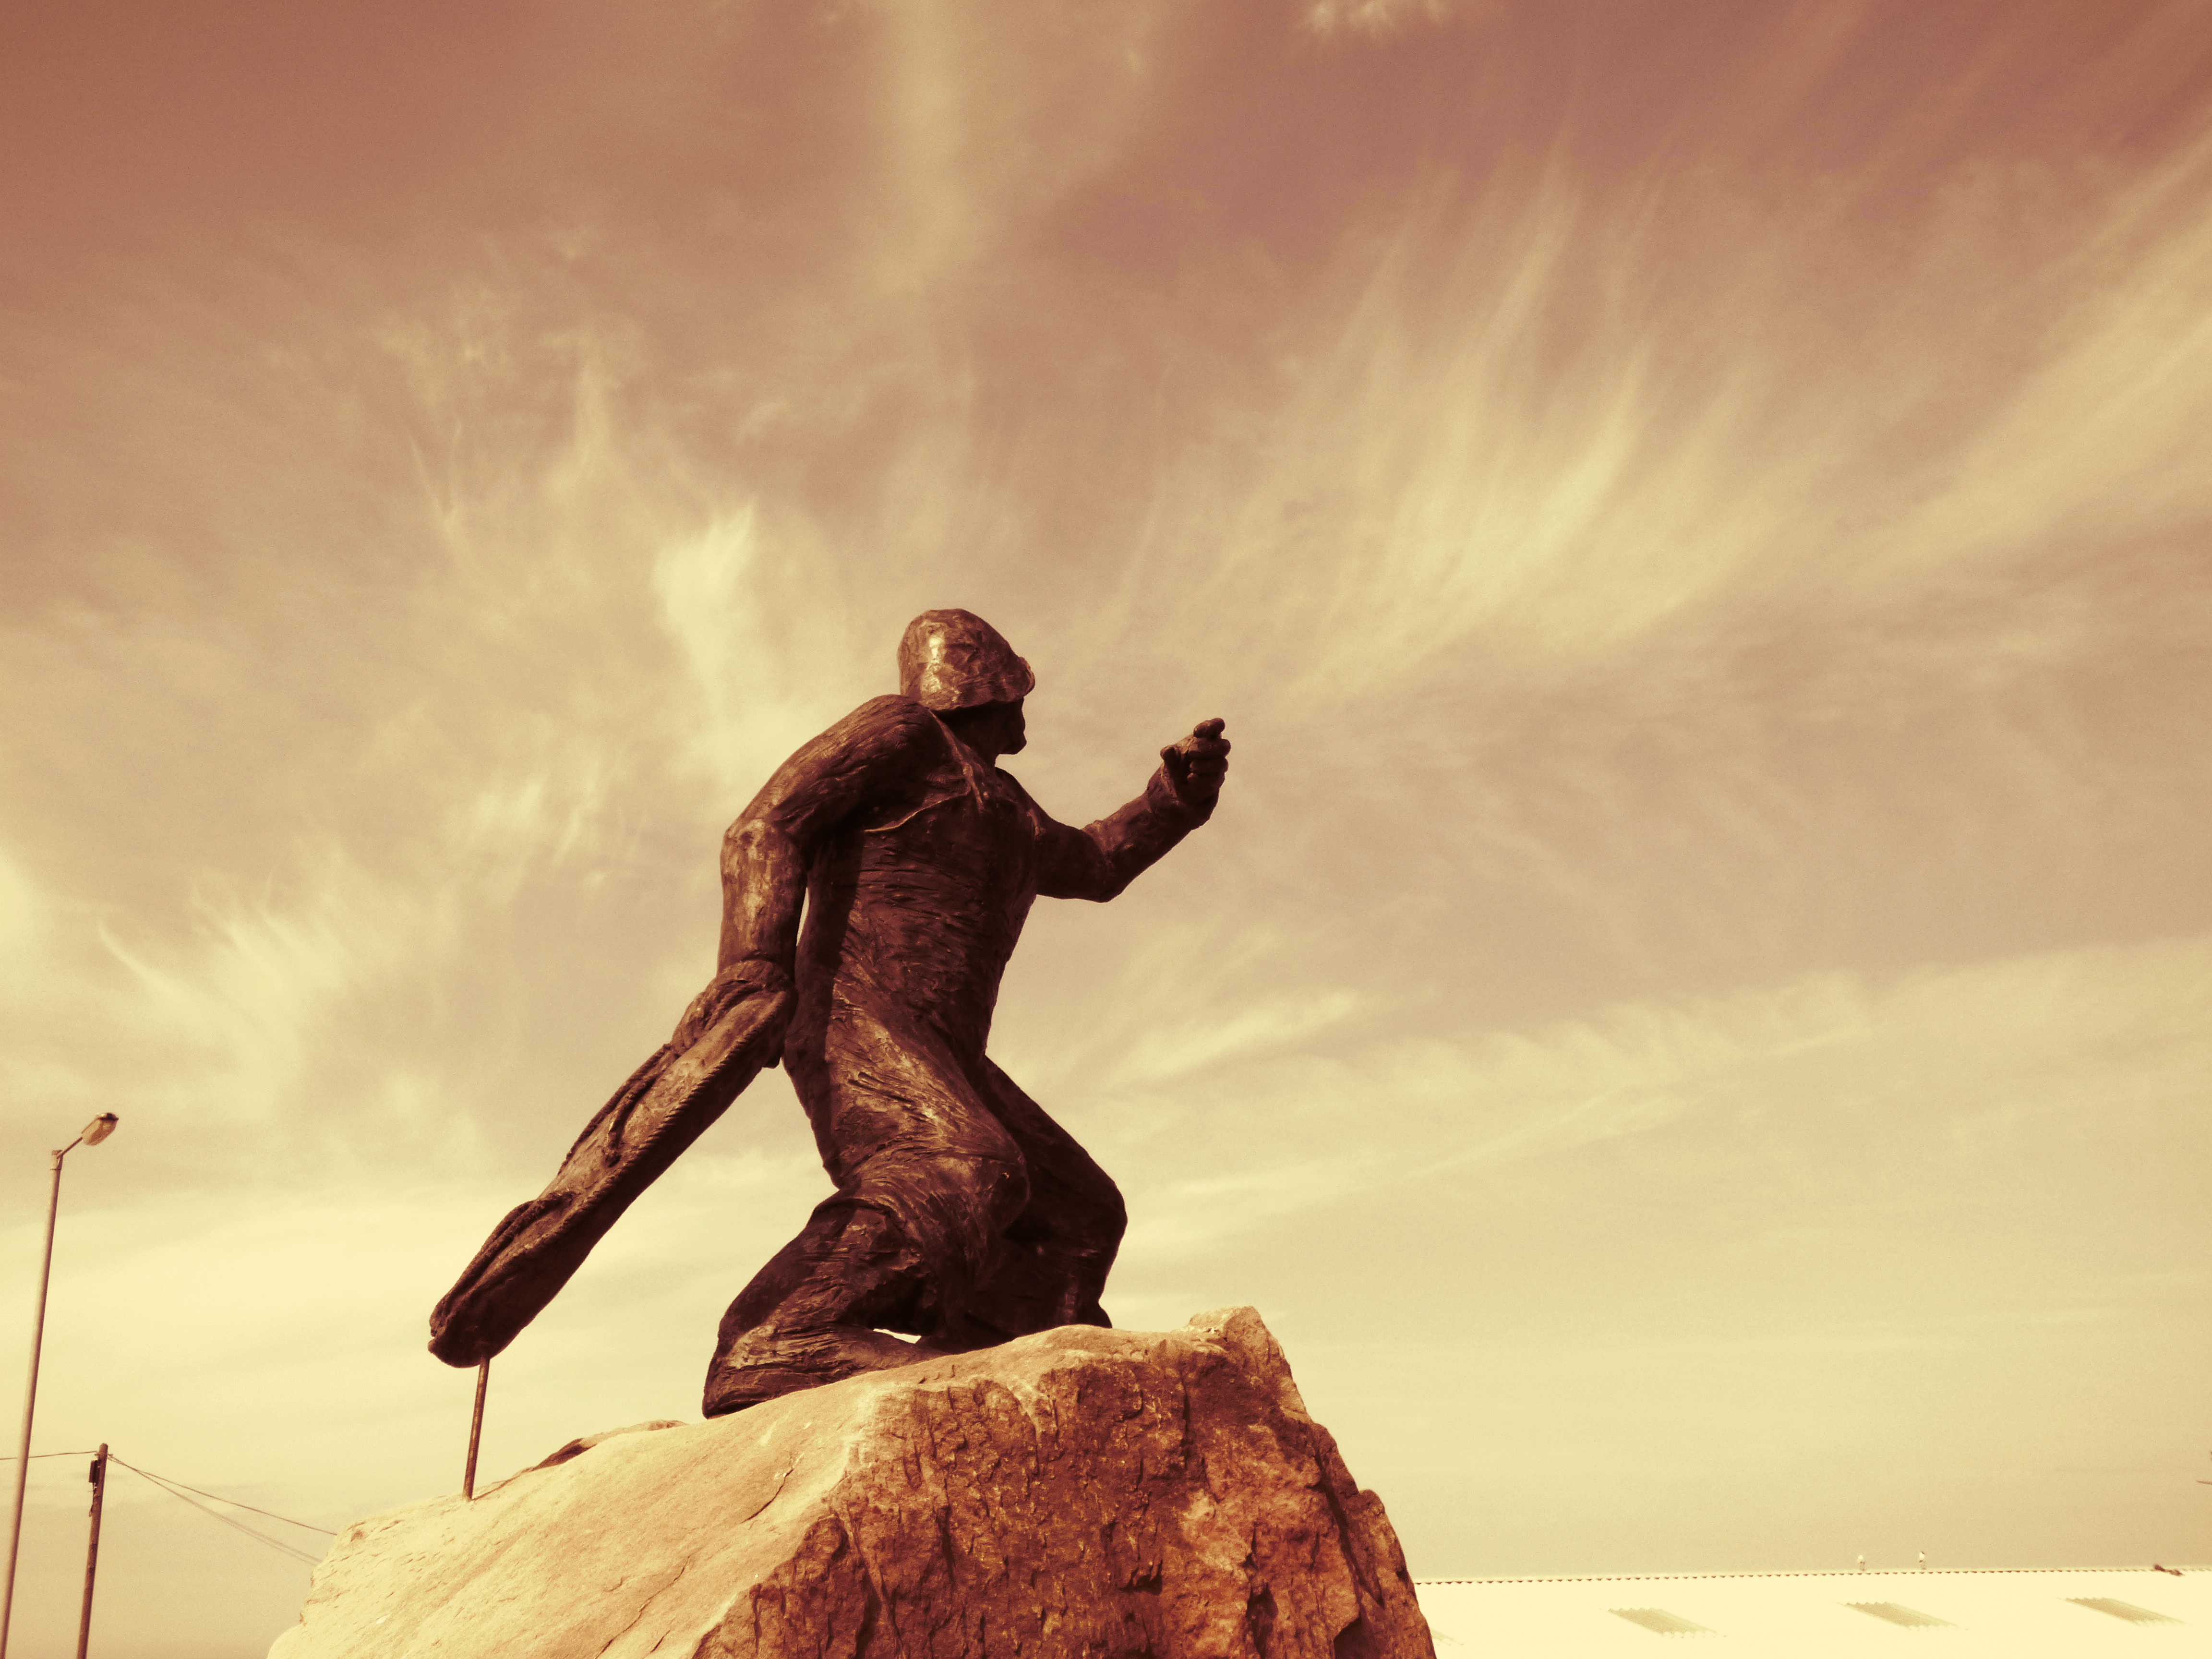
light, photography, texture, monument, photo, explore, statue, canon, contrast, monochrome, artwork, flickr, colour, art, eos, mono, temple, photograph, foto, facebook, image, lumix, panasonic, twitter, vividstriking, anawesomeshot, dazzlingshot, interestingness, pinterest, leshaines, leshaines123, bestofshots